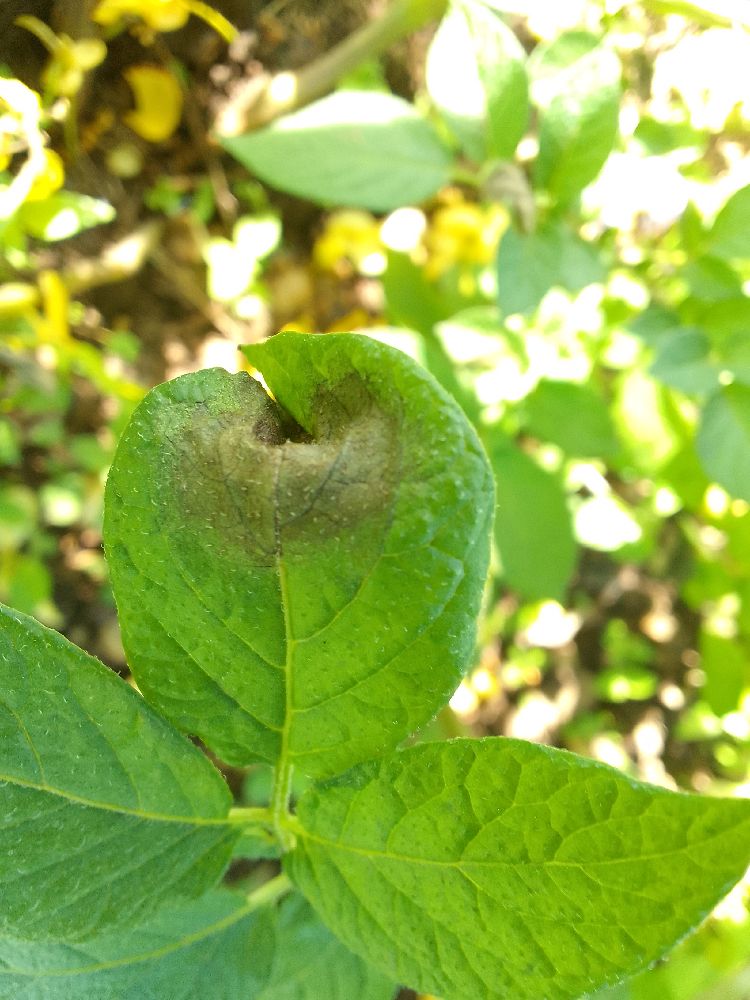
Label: Late blight